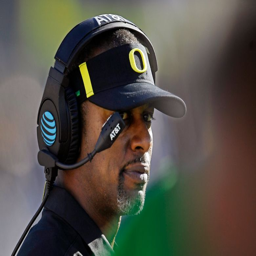
file -- in this file photo , looks on from the sideline during the second half of a college football game against american football team .